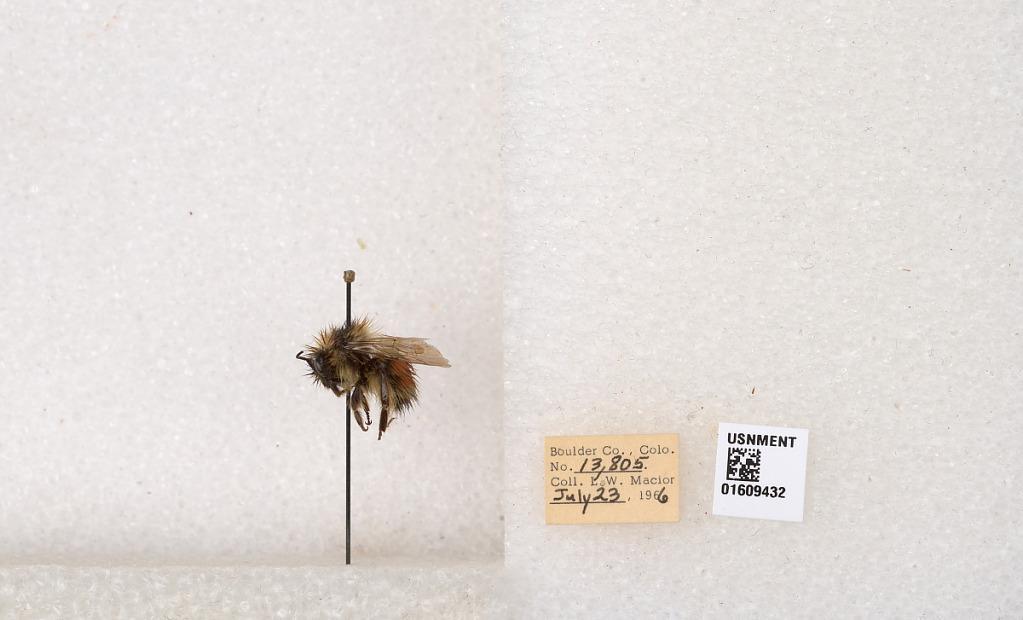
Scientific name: Bombus (Pyrobombus) sylvicola Kirby
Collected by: L. Macior
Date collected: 1966-7-23
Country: United States
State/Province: Colorado
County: Boulder
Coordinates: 40.0263, -105.3